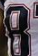
Number: 8